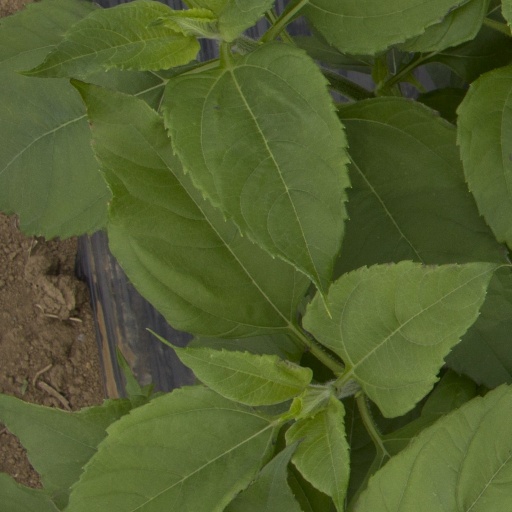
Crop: Jerusalem artichoke